205 series

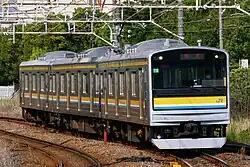
A Tsurumi Line 205-1100 series trainset in May 2023

The 205–1100 series of JR East operates as 3-car trainsets rebuilt from former 205–0 series cars, which were introduced on the Tsurumi Line since August 2004, replacing the aging 103 series cars until their retirement in 2006.